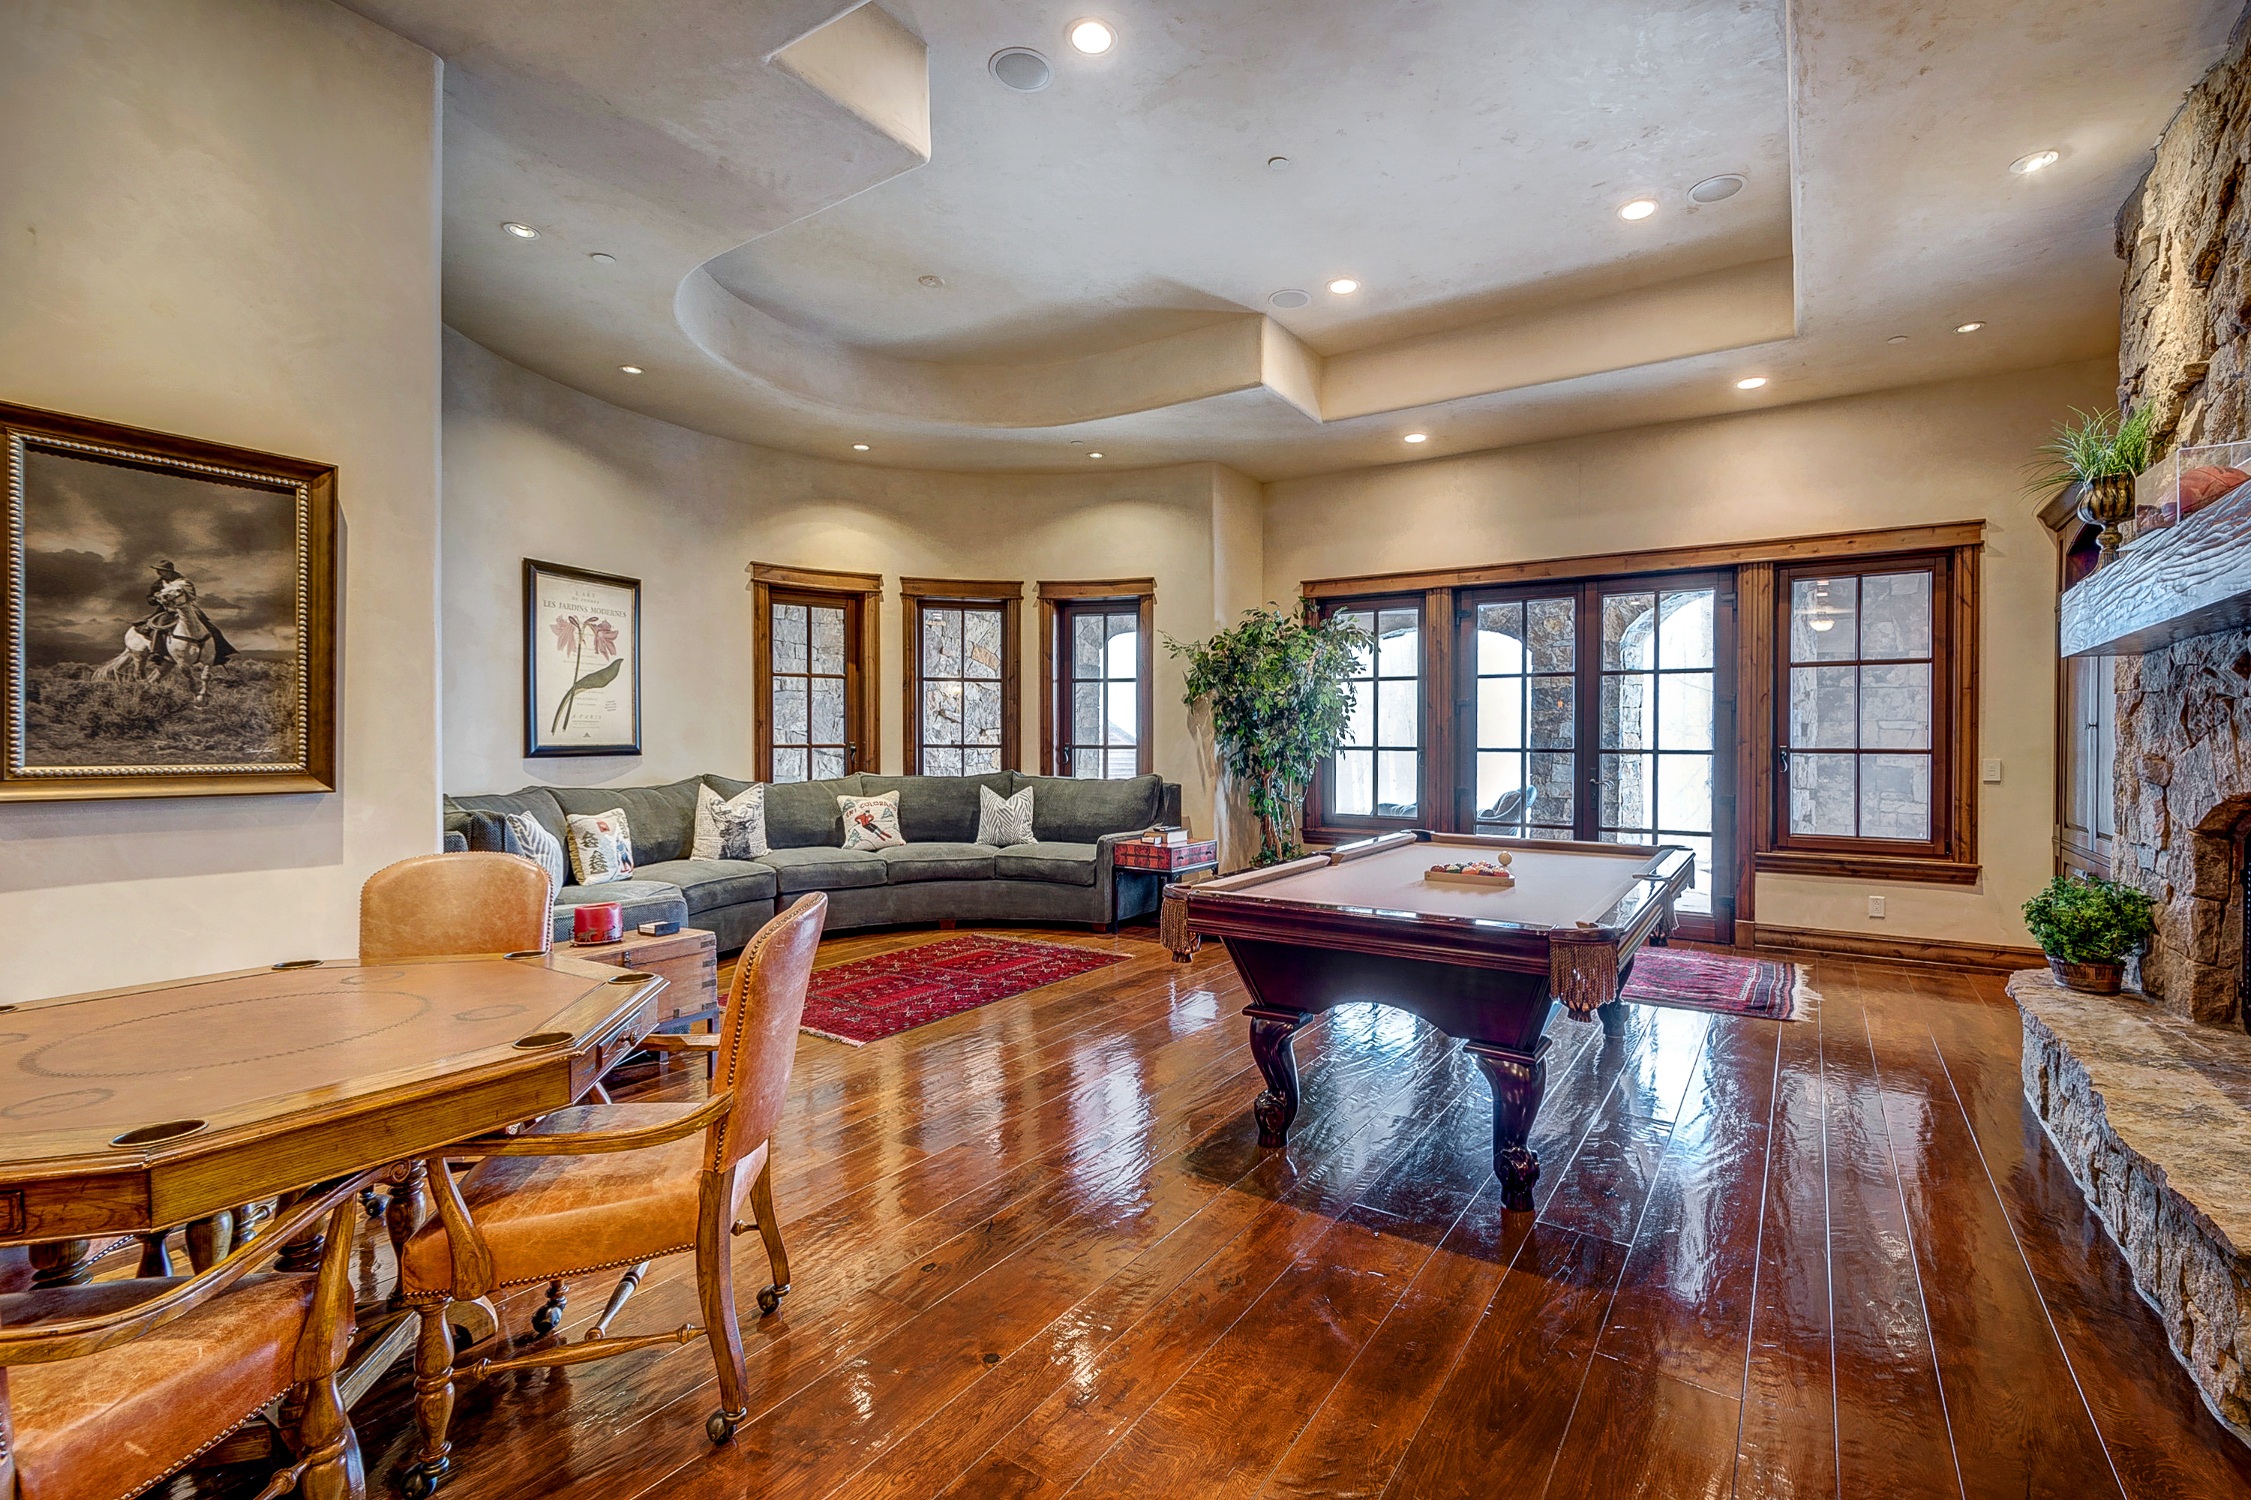
mansion, floor, home, ceiling, kitchen, property, living room, room, pool table, interior design, hardwood, estate, lobby, condominium, real estate, dining room, wood flooring, pool and table, air hockey